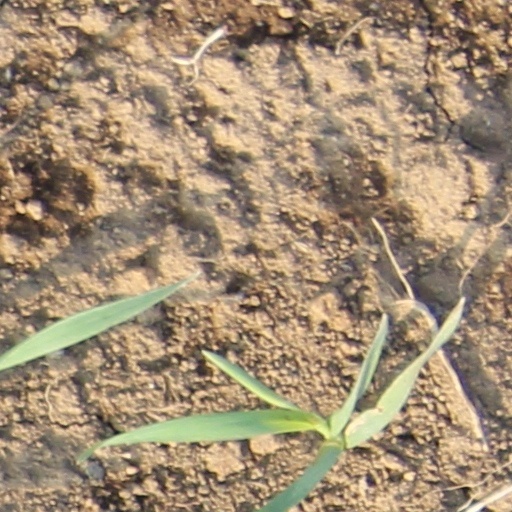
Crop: wheat